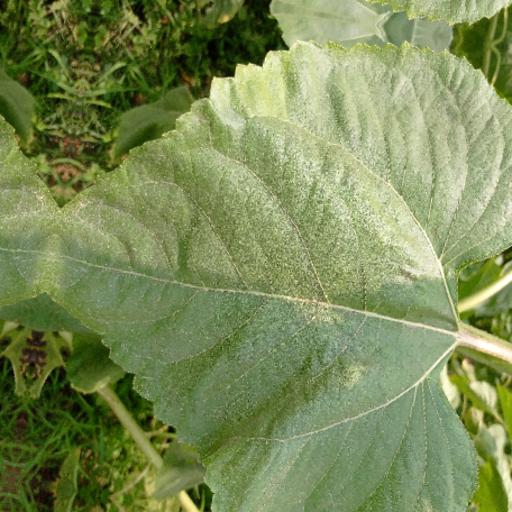
Label: Fresh_leaf